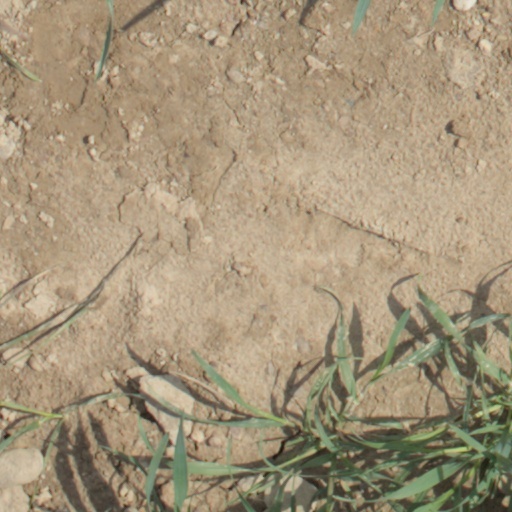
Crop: wheat